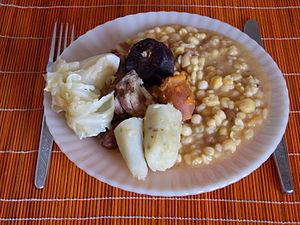
La culture du Cap-Vert, pays insulaire d'Afrique de l'Ouest, désigne d'abord les pratiques culturelles observables de ses 600 000 habitants.
Le cachupa est le mets national cap-verdien. C'est une sorte de ragoût dont les ingrédients de base sont le maïs et les haricots secs. Il peut ensuite se décliner en plusieurs variantes suivants les ingrédients à disposition :
La cuisine du Cap-Vert est une cuisine d'Afrique de l'Ouest. Le plat national est la cachupa.